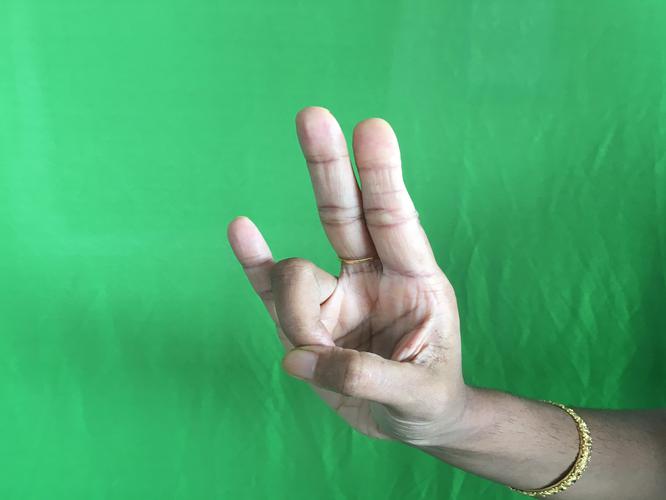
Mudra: Mayura
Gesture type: single_hand